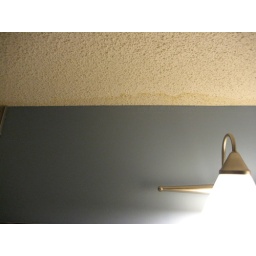
The hot water heater above us leaked through our bathroom fan - boooooooo